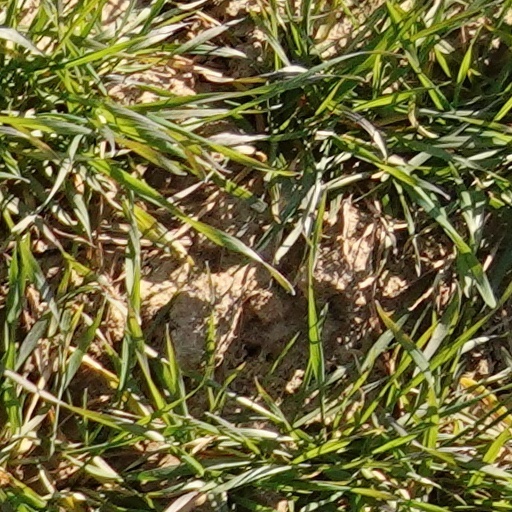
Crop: wheat